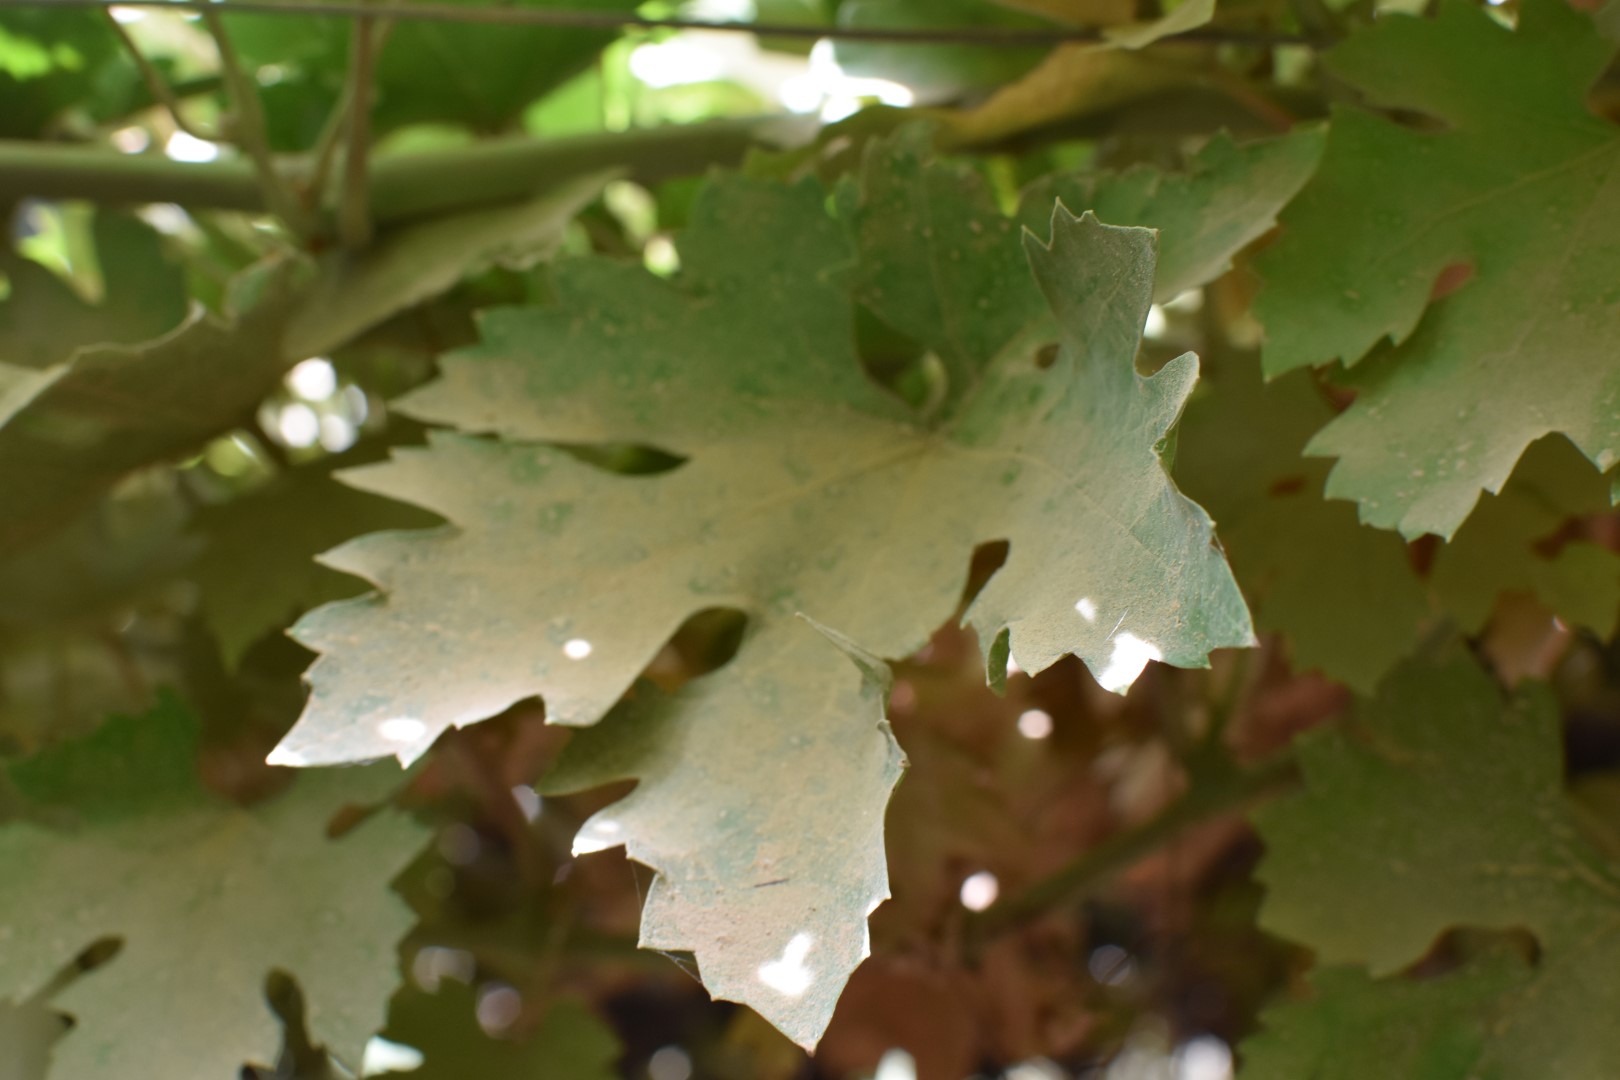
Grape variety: Riasi